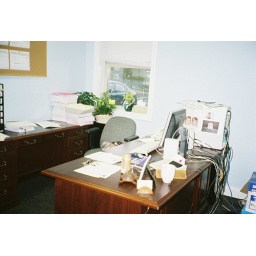
New, fun office (that's still a mess because we are still moving) NOTE: Sweet car in the outside window!